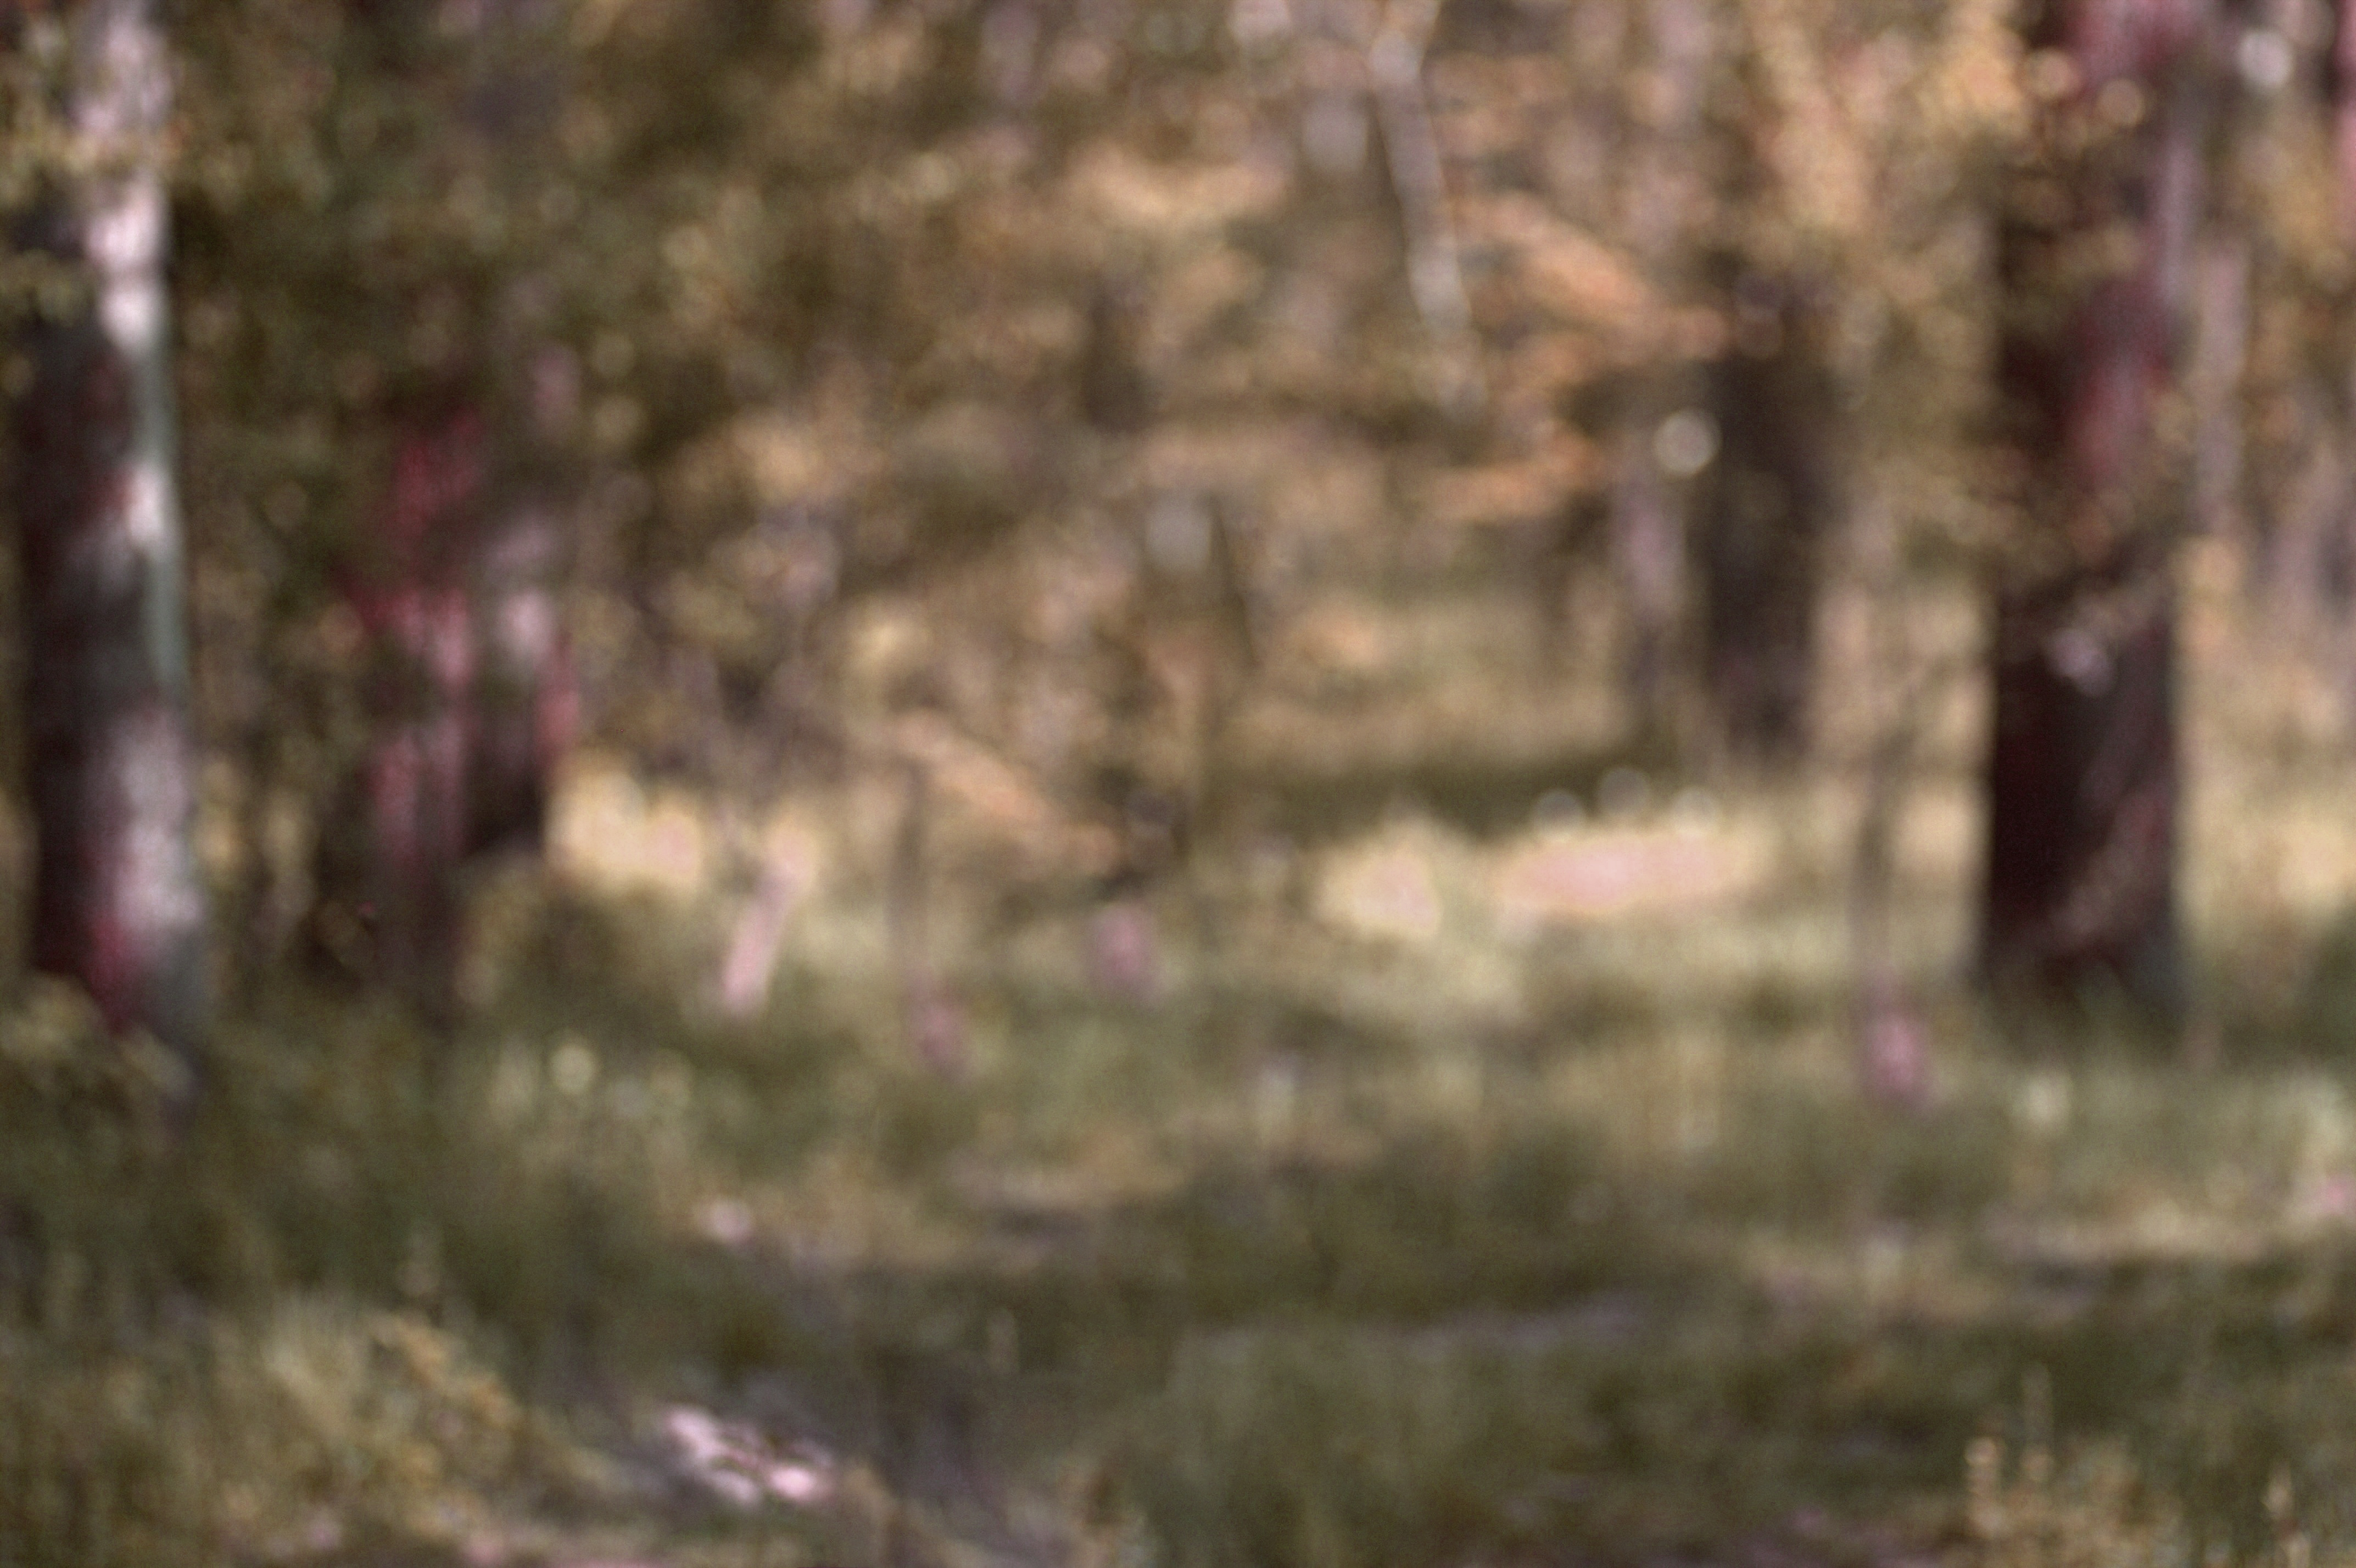
Blur Beckground, image, blur, background, portrait, nature, green, village, funny, edit, dark tone effect, woodland, forest, tree, natural environment, wilderness, vegetation, old growth forest, biome, nature reserve, wildlife, grass, sunlight, woody plant, branch, temperate coniferous forest, jungle, leaf, plant, temperate broadleaf and mixed forest, trunk, Northern hardwood forest, grove, trail, land lot, landscape, state park, deciduous, spruce fir forest